United States v. Throckmorton

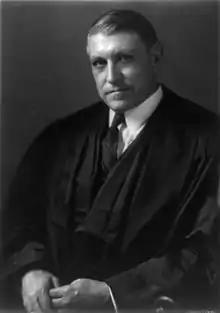
Justice Owen Roberts

Hazel appealed to the Supreme Court, which decided the case in its favor almost a year later. "Every element of the fraud here disclosed demands the exercise of the historic power of equity to set aside fraudulently begotten judgments", Justice Hugo Black wrote for a five-justice majority. Citing both "Throckmorton" as establishing the general rule against disturbing old judgments with intrinsic fraud and "Holmes" as requiring an exception where the fraud was unconscionable, he took note of the sophisticated nature of the scheme and its successful execution against not only the Patent Office but the appeals court, based purely on the sworn testimony of Hartford's own lawyers.